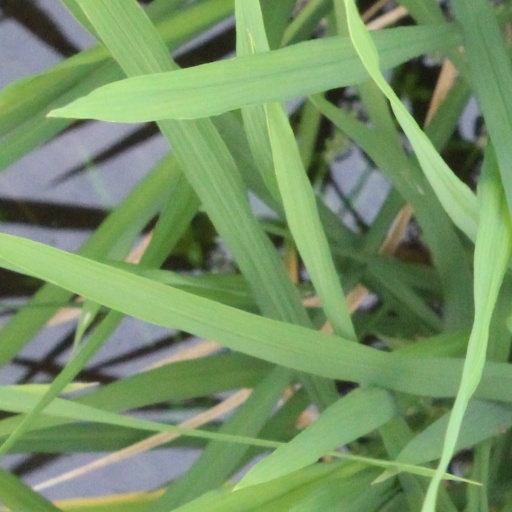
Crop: rice